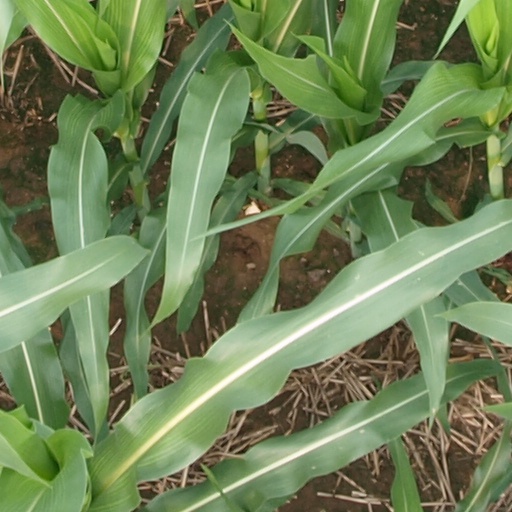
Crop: maize; corn